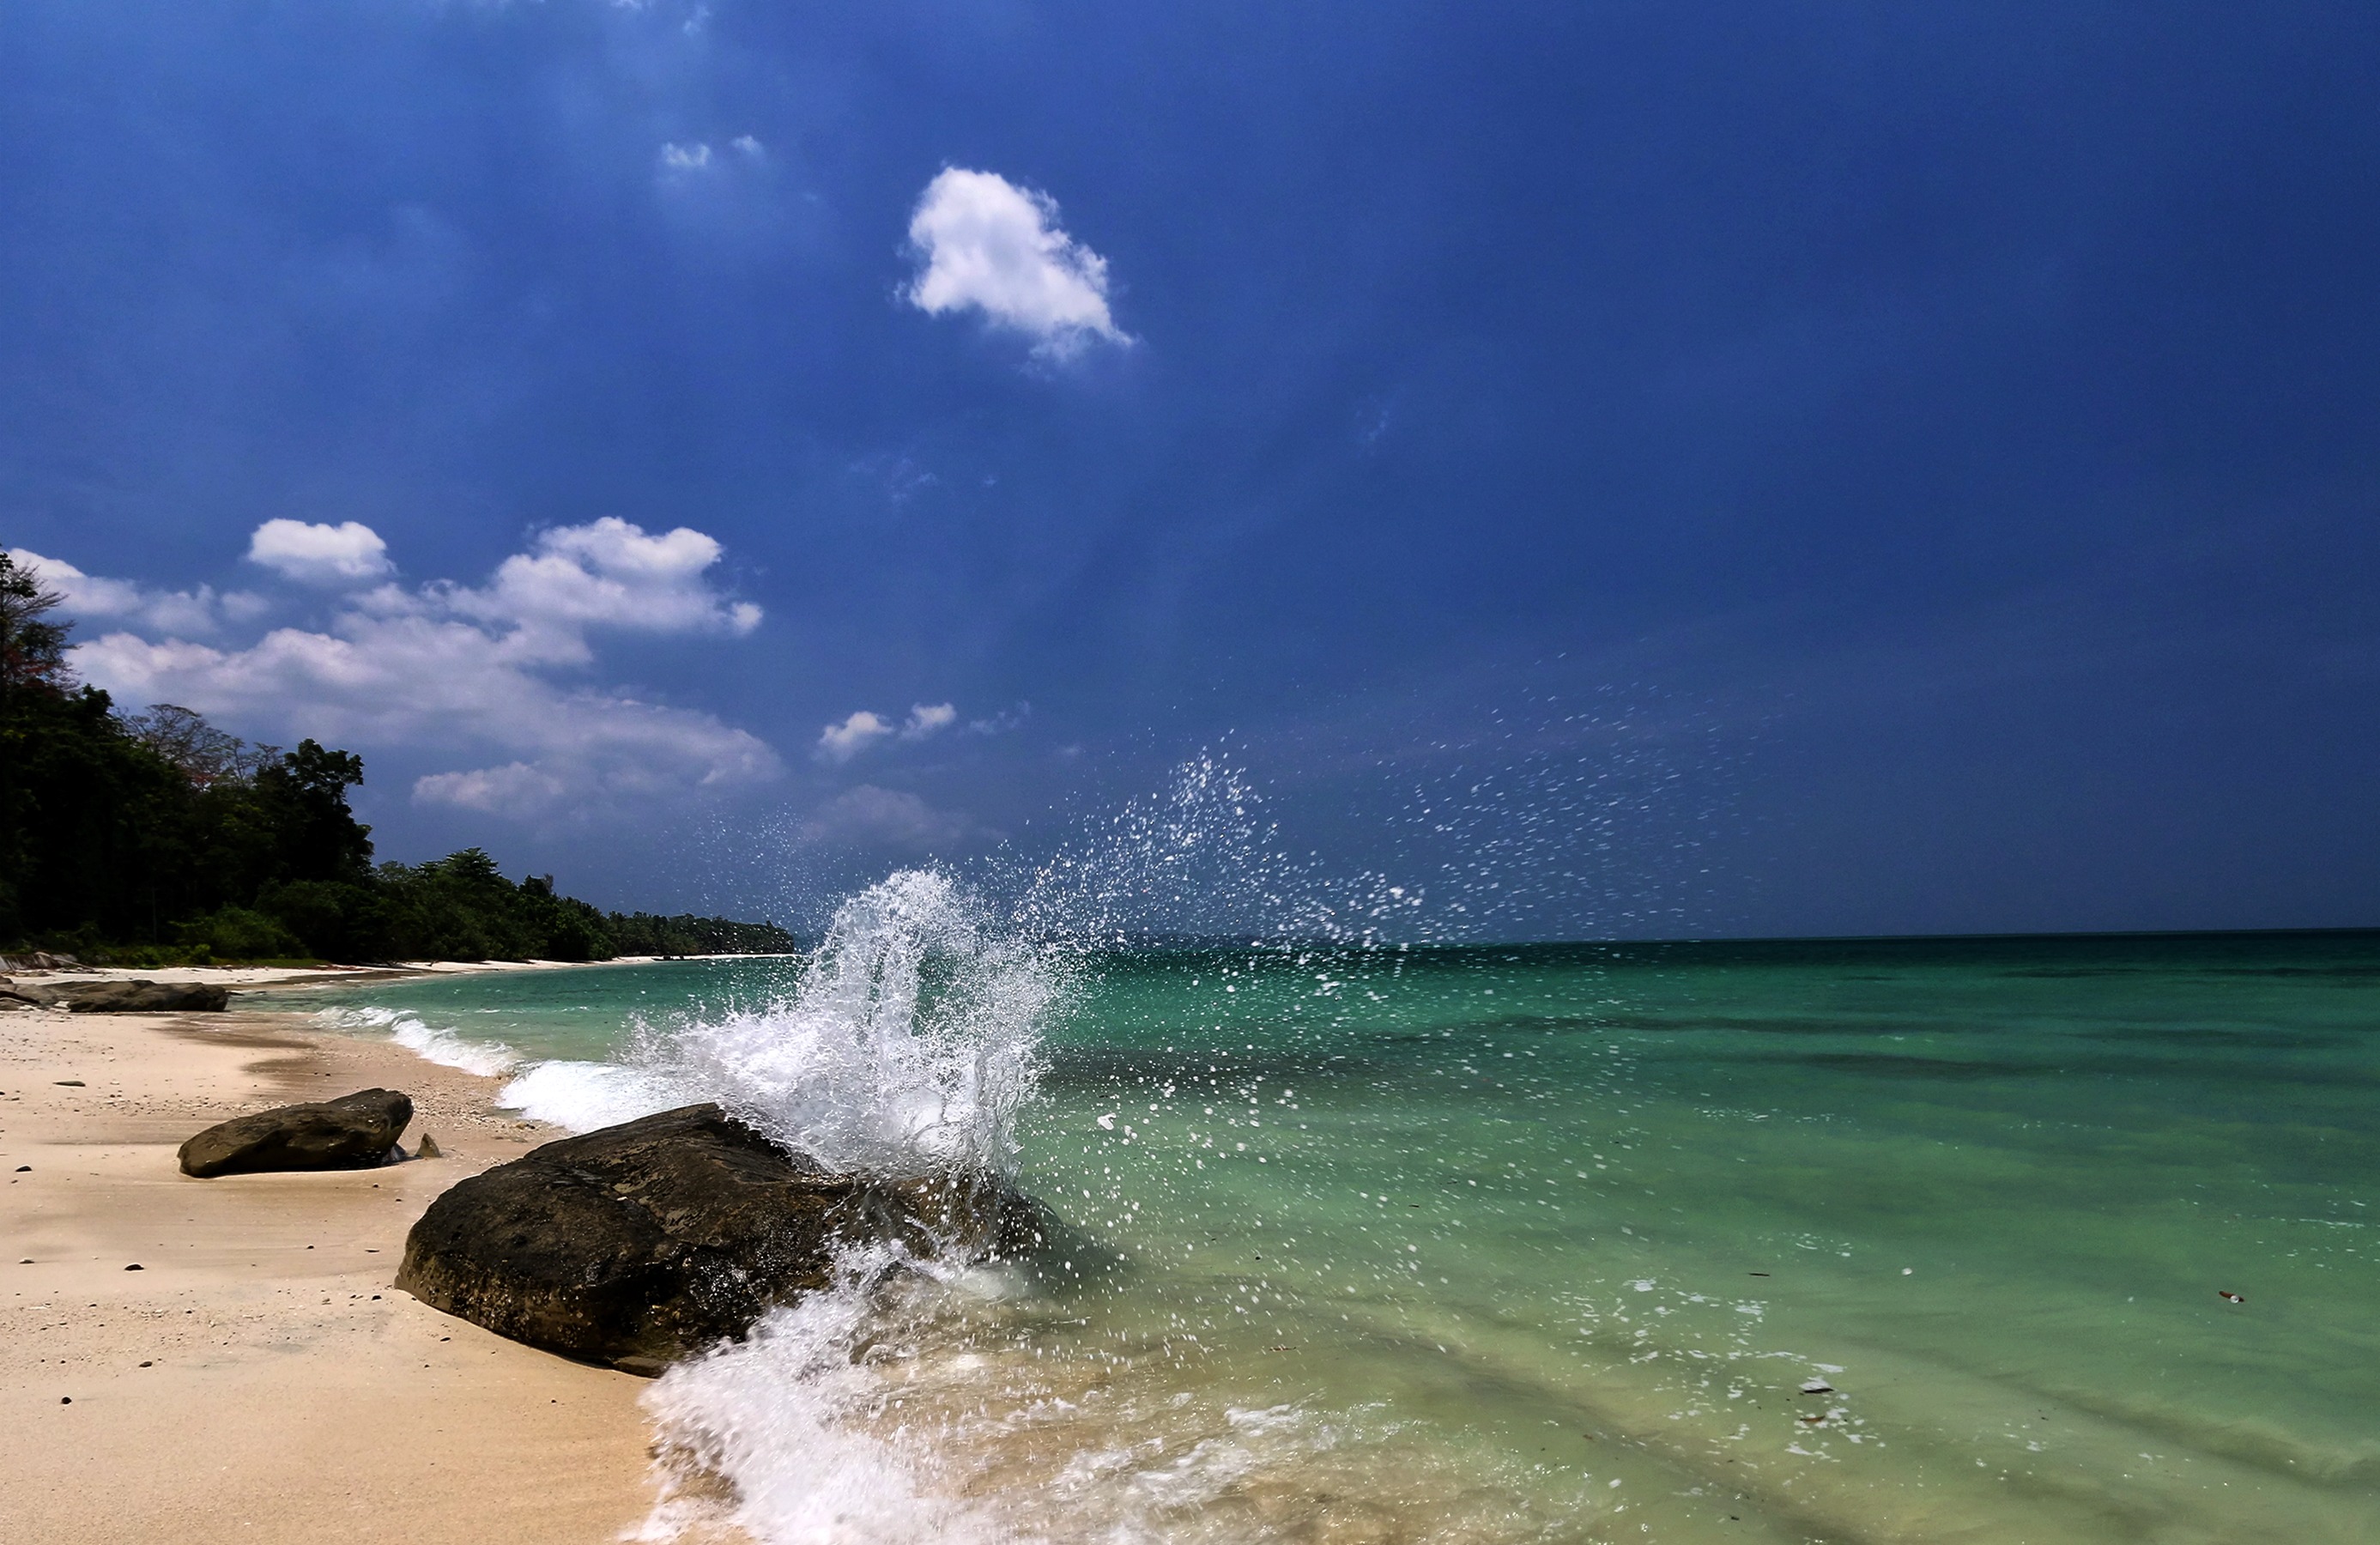
beach, sea, coast, water, sand, ocean, horizon, cloud, sky, sunlight, shore, wave, summer, vacation, bay, island, body of water, india, caribbean, tropics, cape, andaman, wind wave